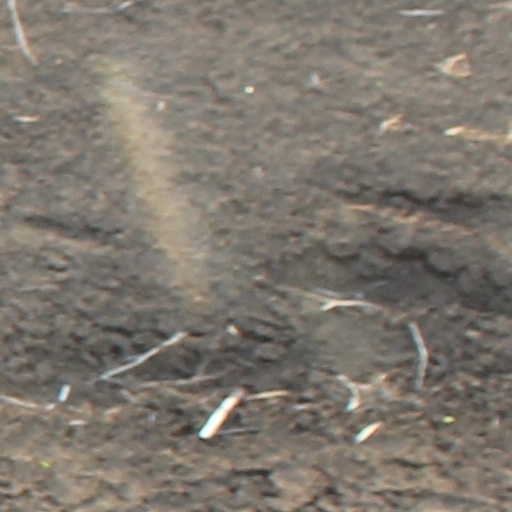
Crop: wheat